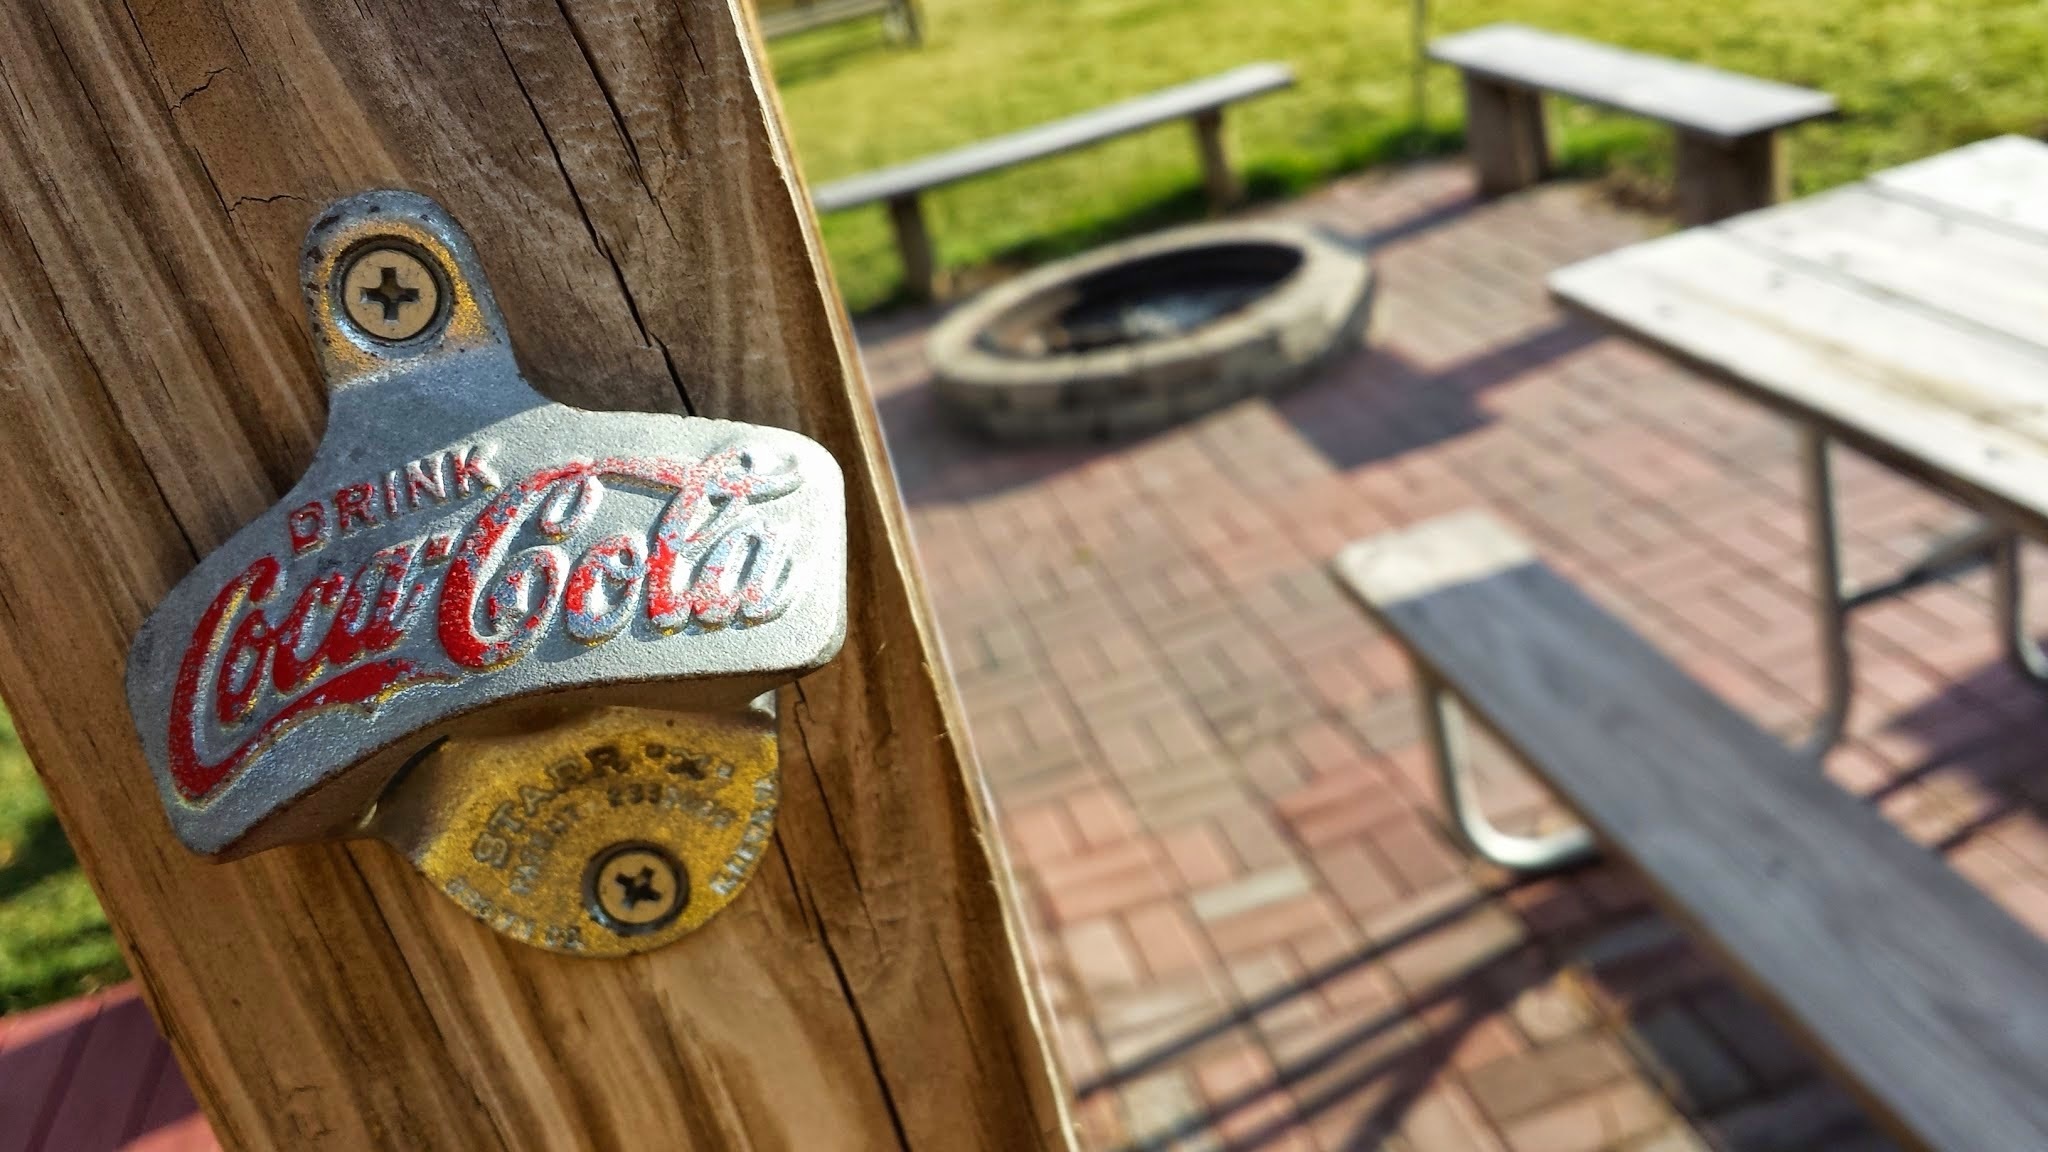
wood, man made object, outdoor structure